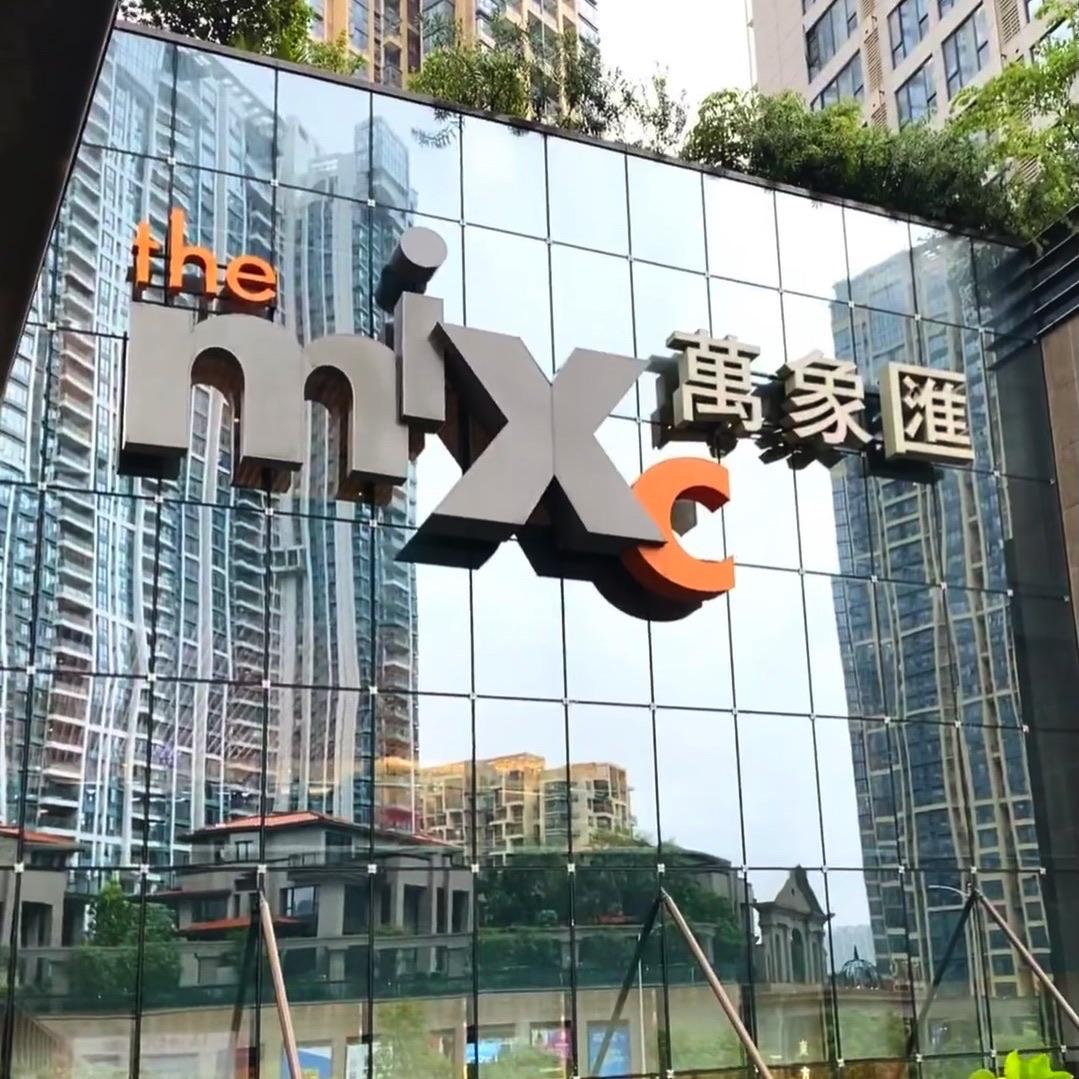
地标名称：深圳布吉万象汇
所在城市：深圳市·龙岗区